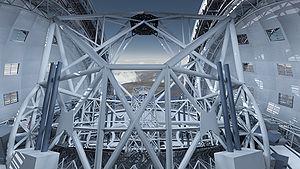
Le Télescope géant européen, en anglais Extremely Large Telescope, est un télescope terrestre, faisant partie de la série des trois télescopes géants en cours de construction, qui doit être inauguré en 2025. Construit par l'Observatoire européen austral il doit permettre des avancées majeures dans le domaine de l'astronomie grâce à son miroir primaire d'un diamètre de 39 mètres.